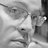
Emotion: neutral